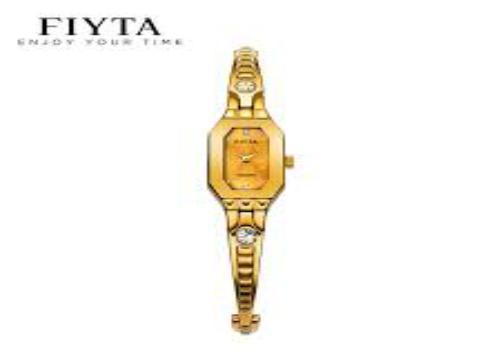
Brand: fiyta
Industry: Electronic